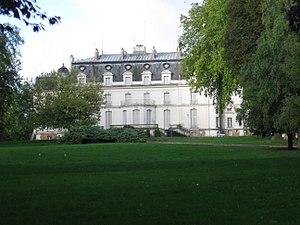
Château de Gurcy-le-Châtel. (Seine-et-Marne, région Île-de-France).
Gurcy-le-Châtel est une commune française située dans le département de Seine-et-Marne en région Île-de-France.